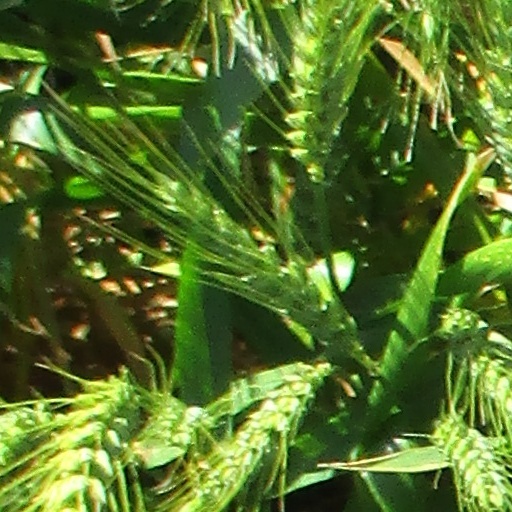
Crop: wheat